Garnier de Traînel

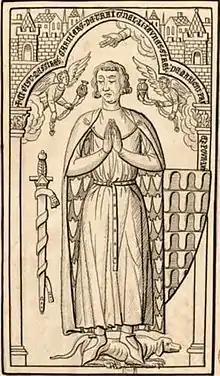
16th-century tomb effigy of Garnier de Traînel

Garnier de Traînel (or Traisnel; died 14 April 1205) was the bishop of Troyes from 1193 until his death. He took part in the Fourth Crusade (1202–1204) and in the founding of the Latin Empire.